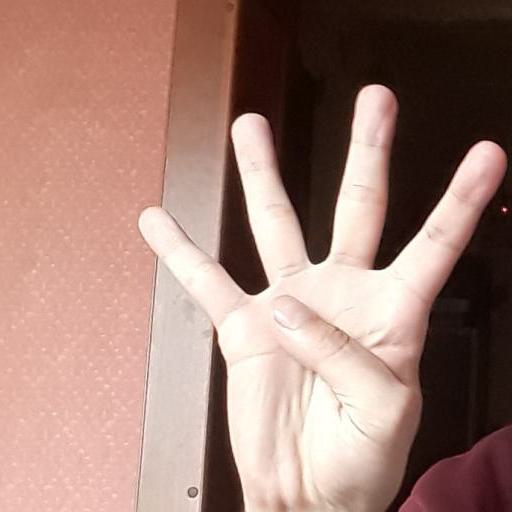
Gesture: four